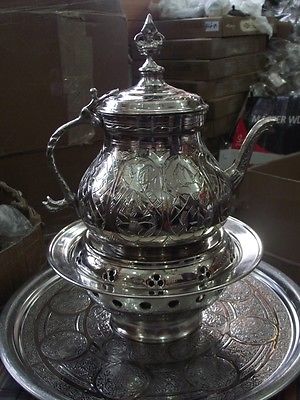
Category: kettle